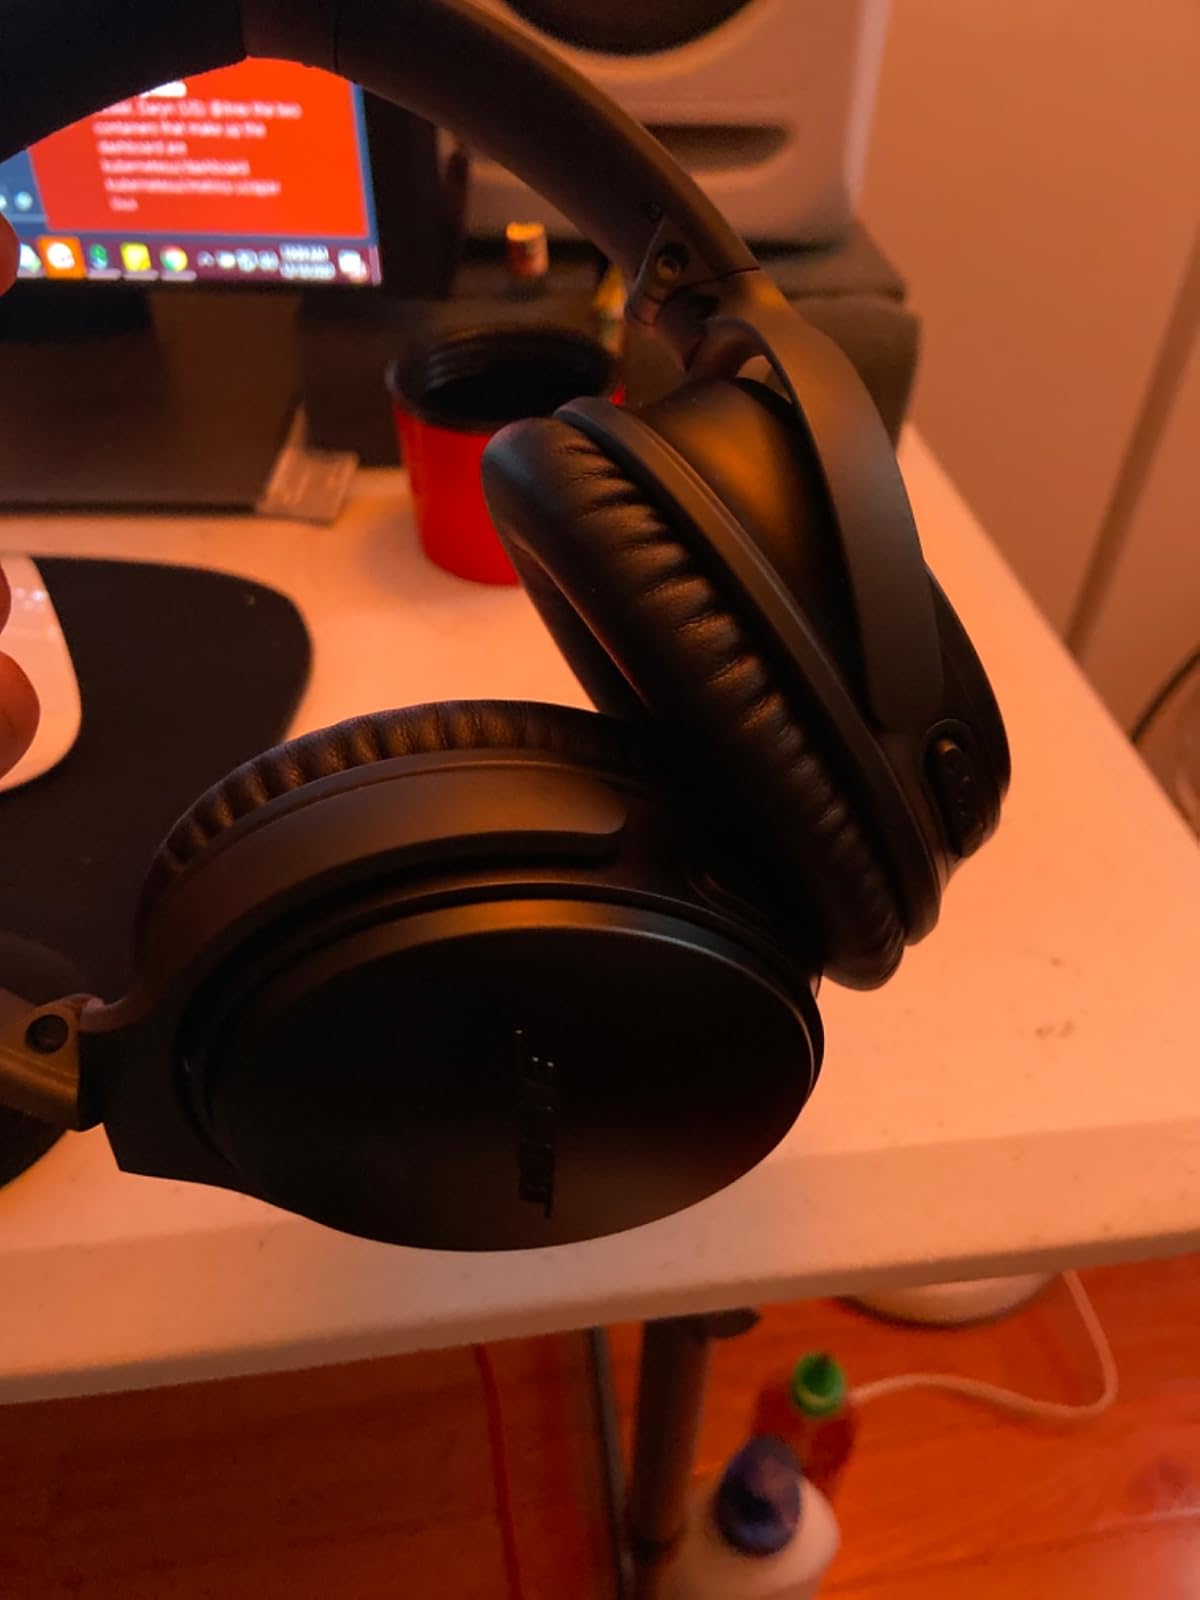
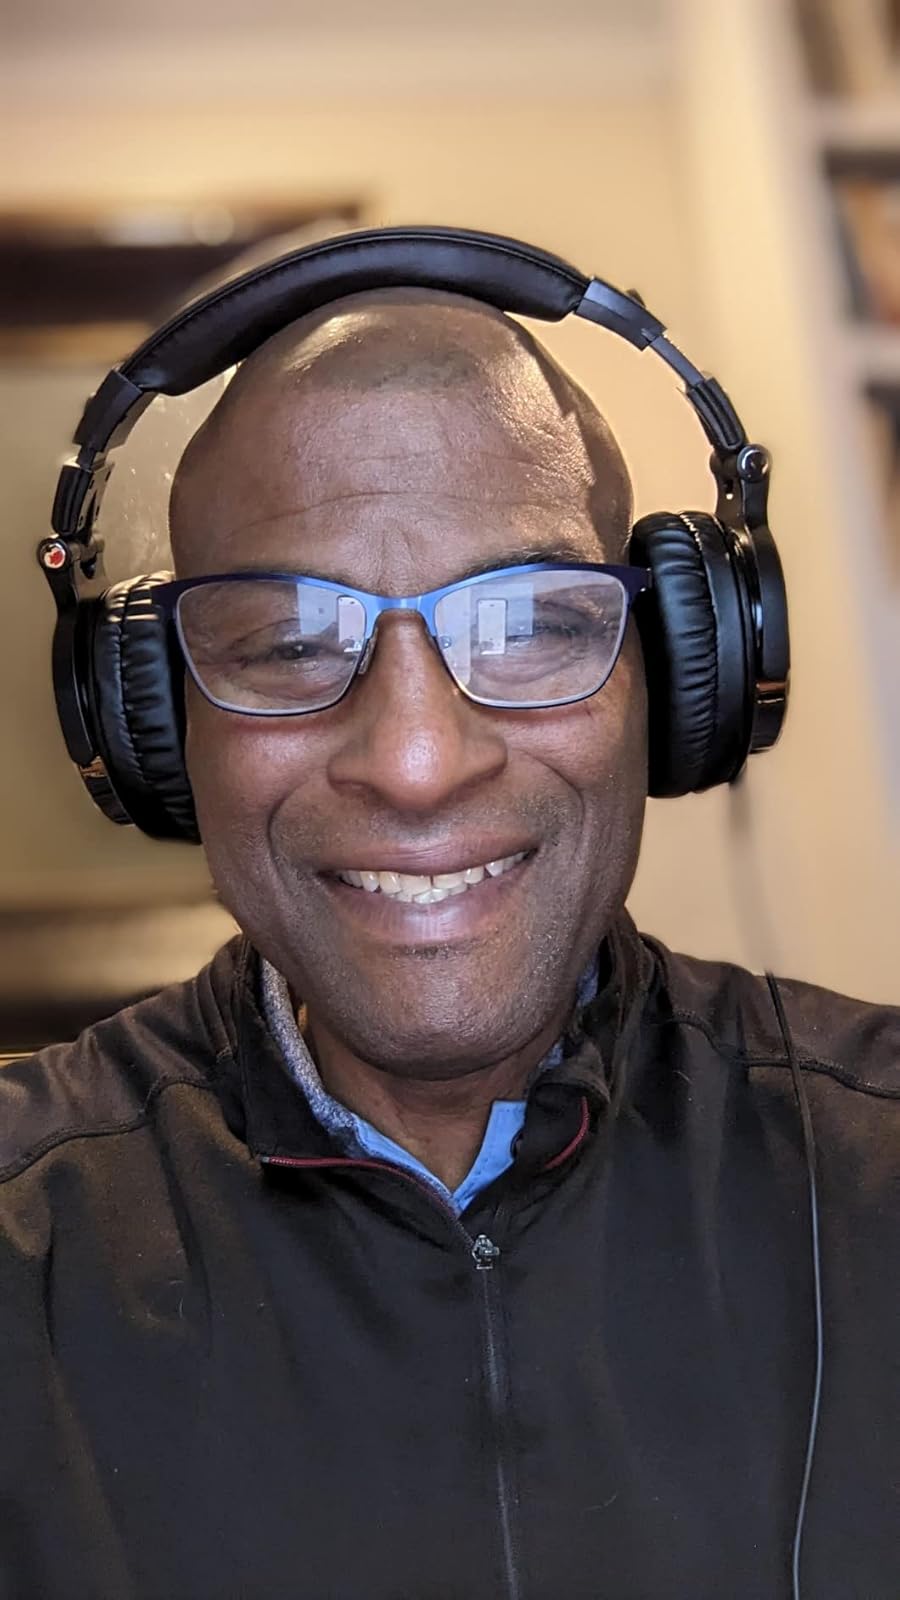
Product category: headphones
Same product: no